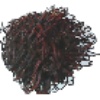
Label: Rambutan 1